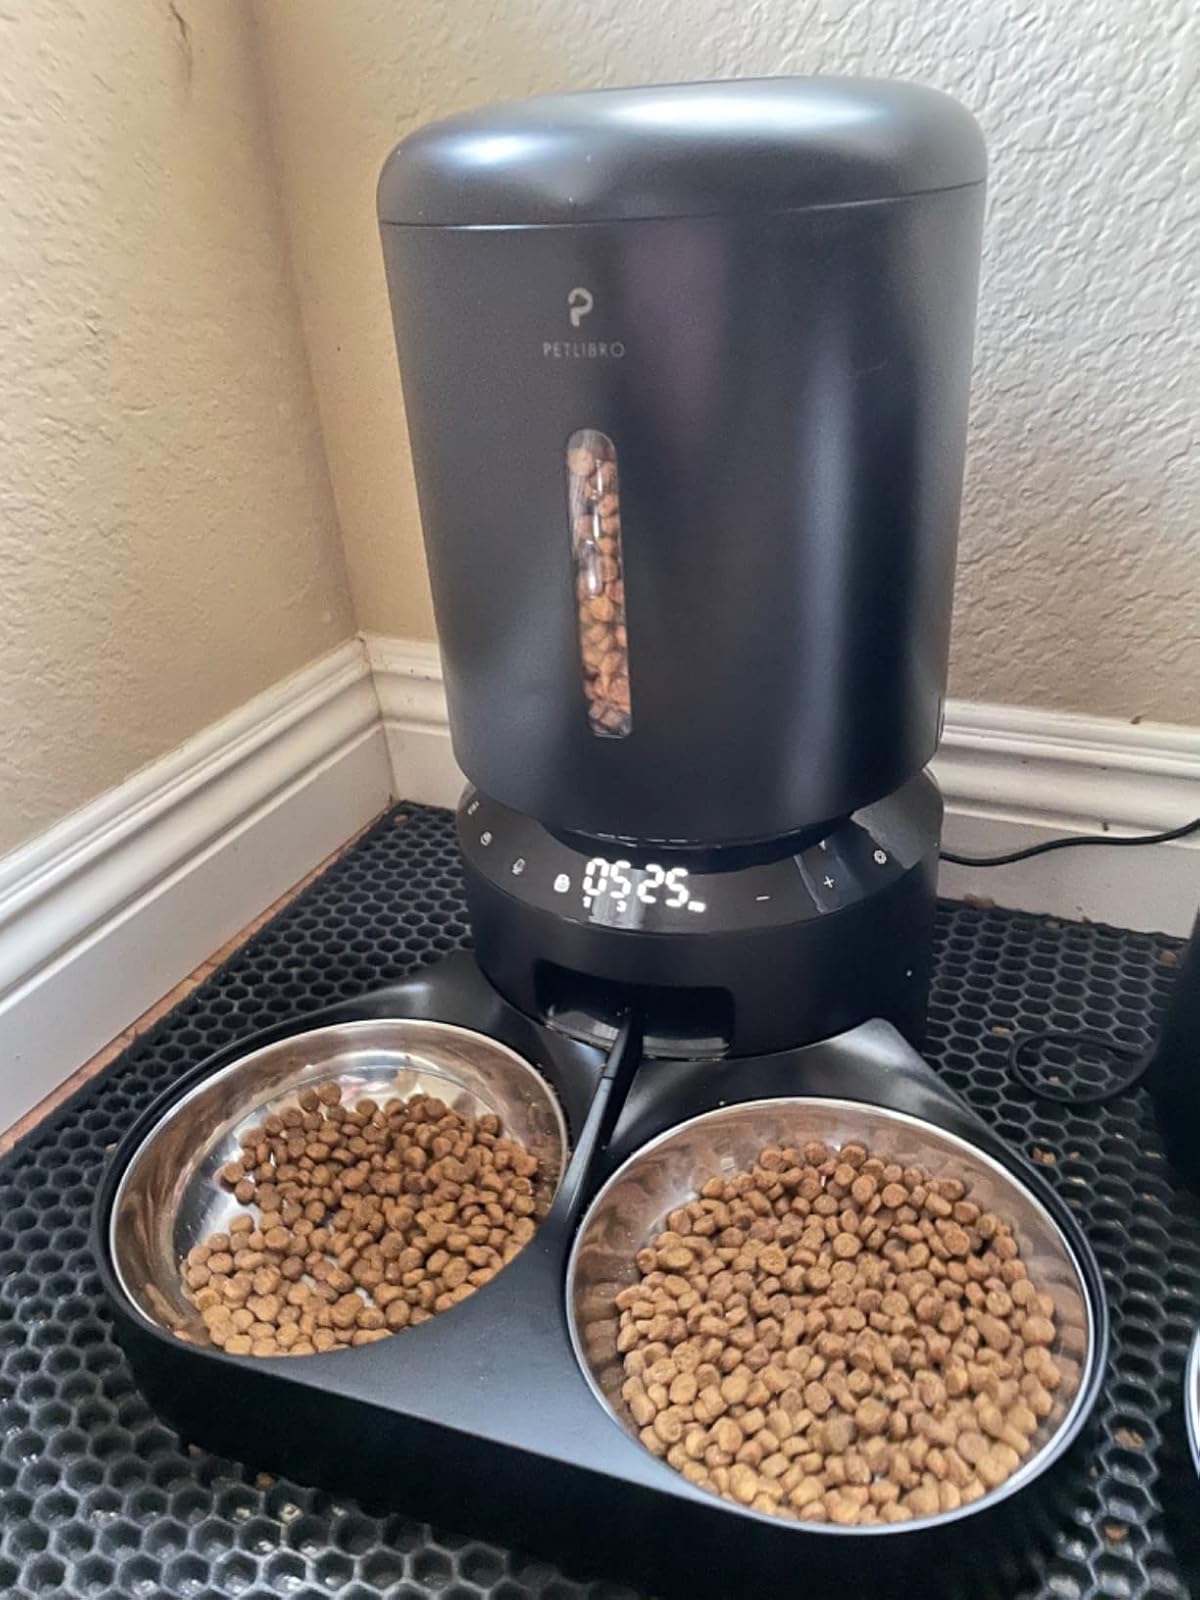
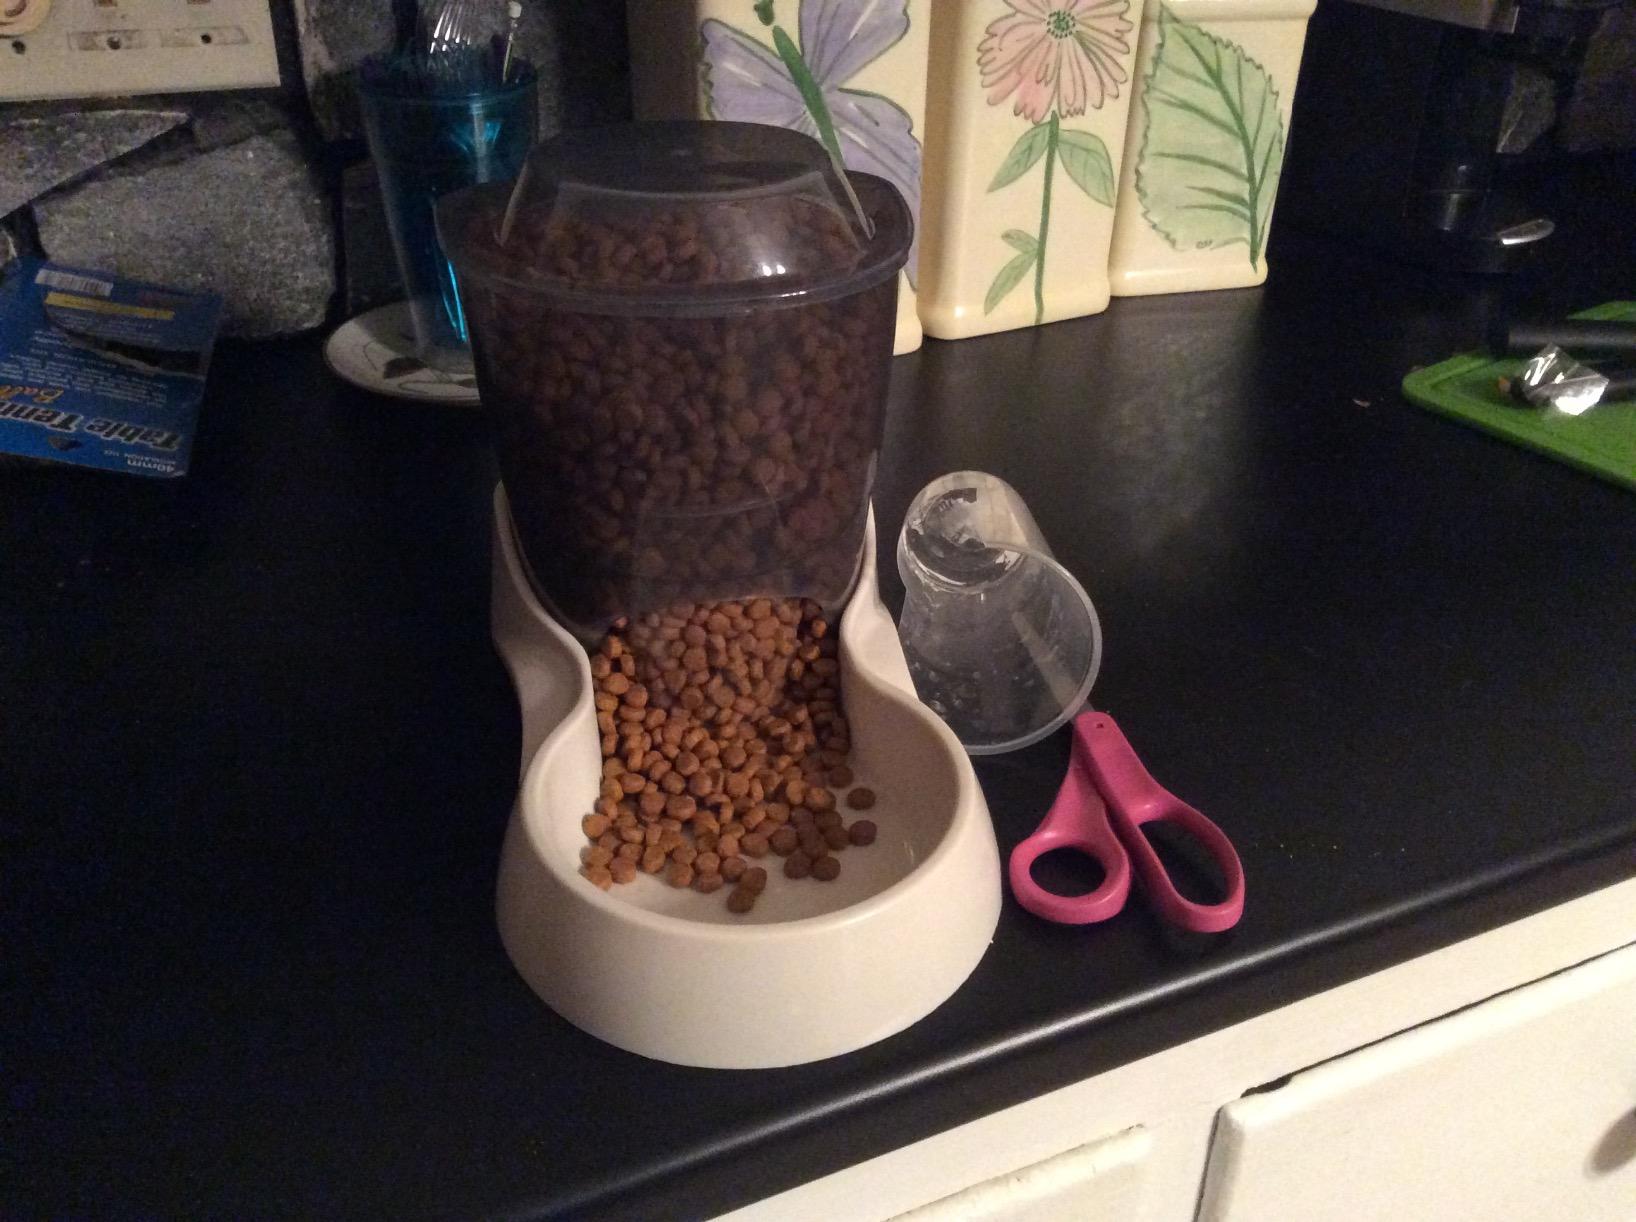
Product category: items_feeder
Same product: no